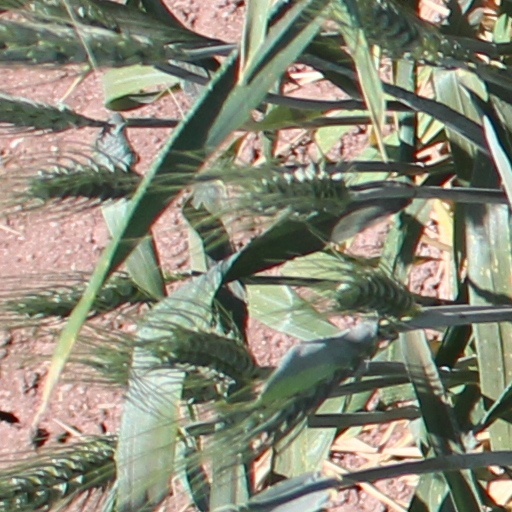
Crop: wheat